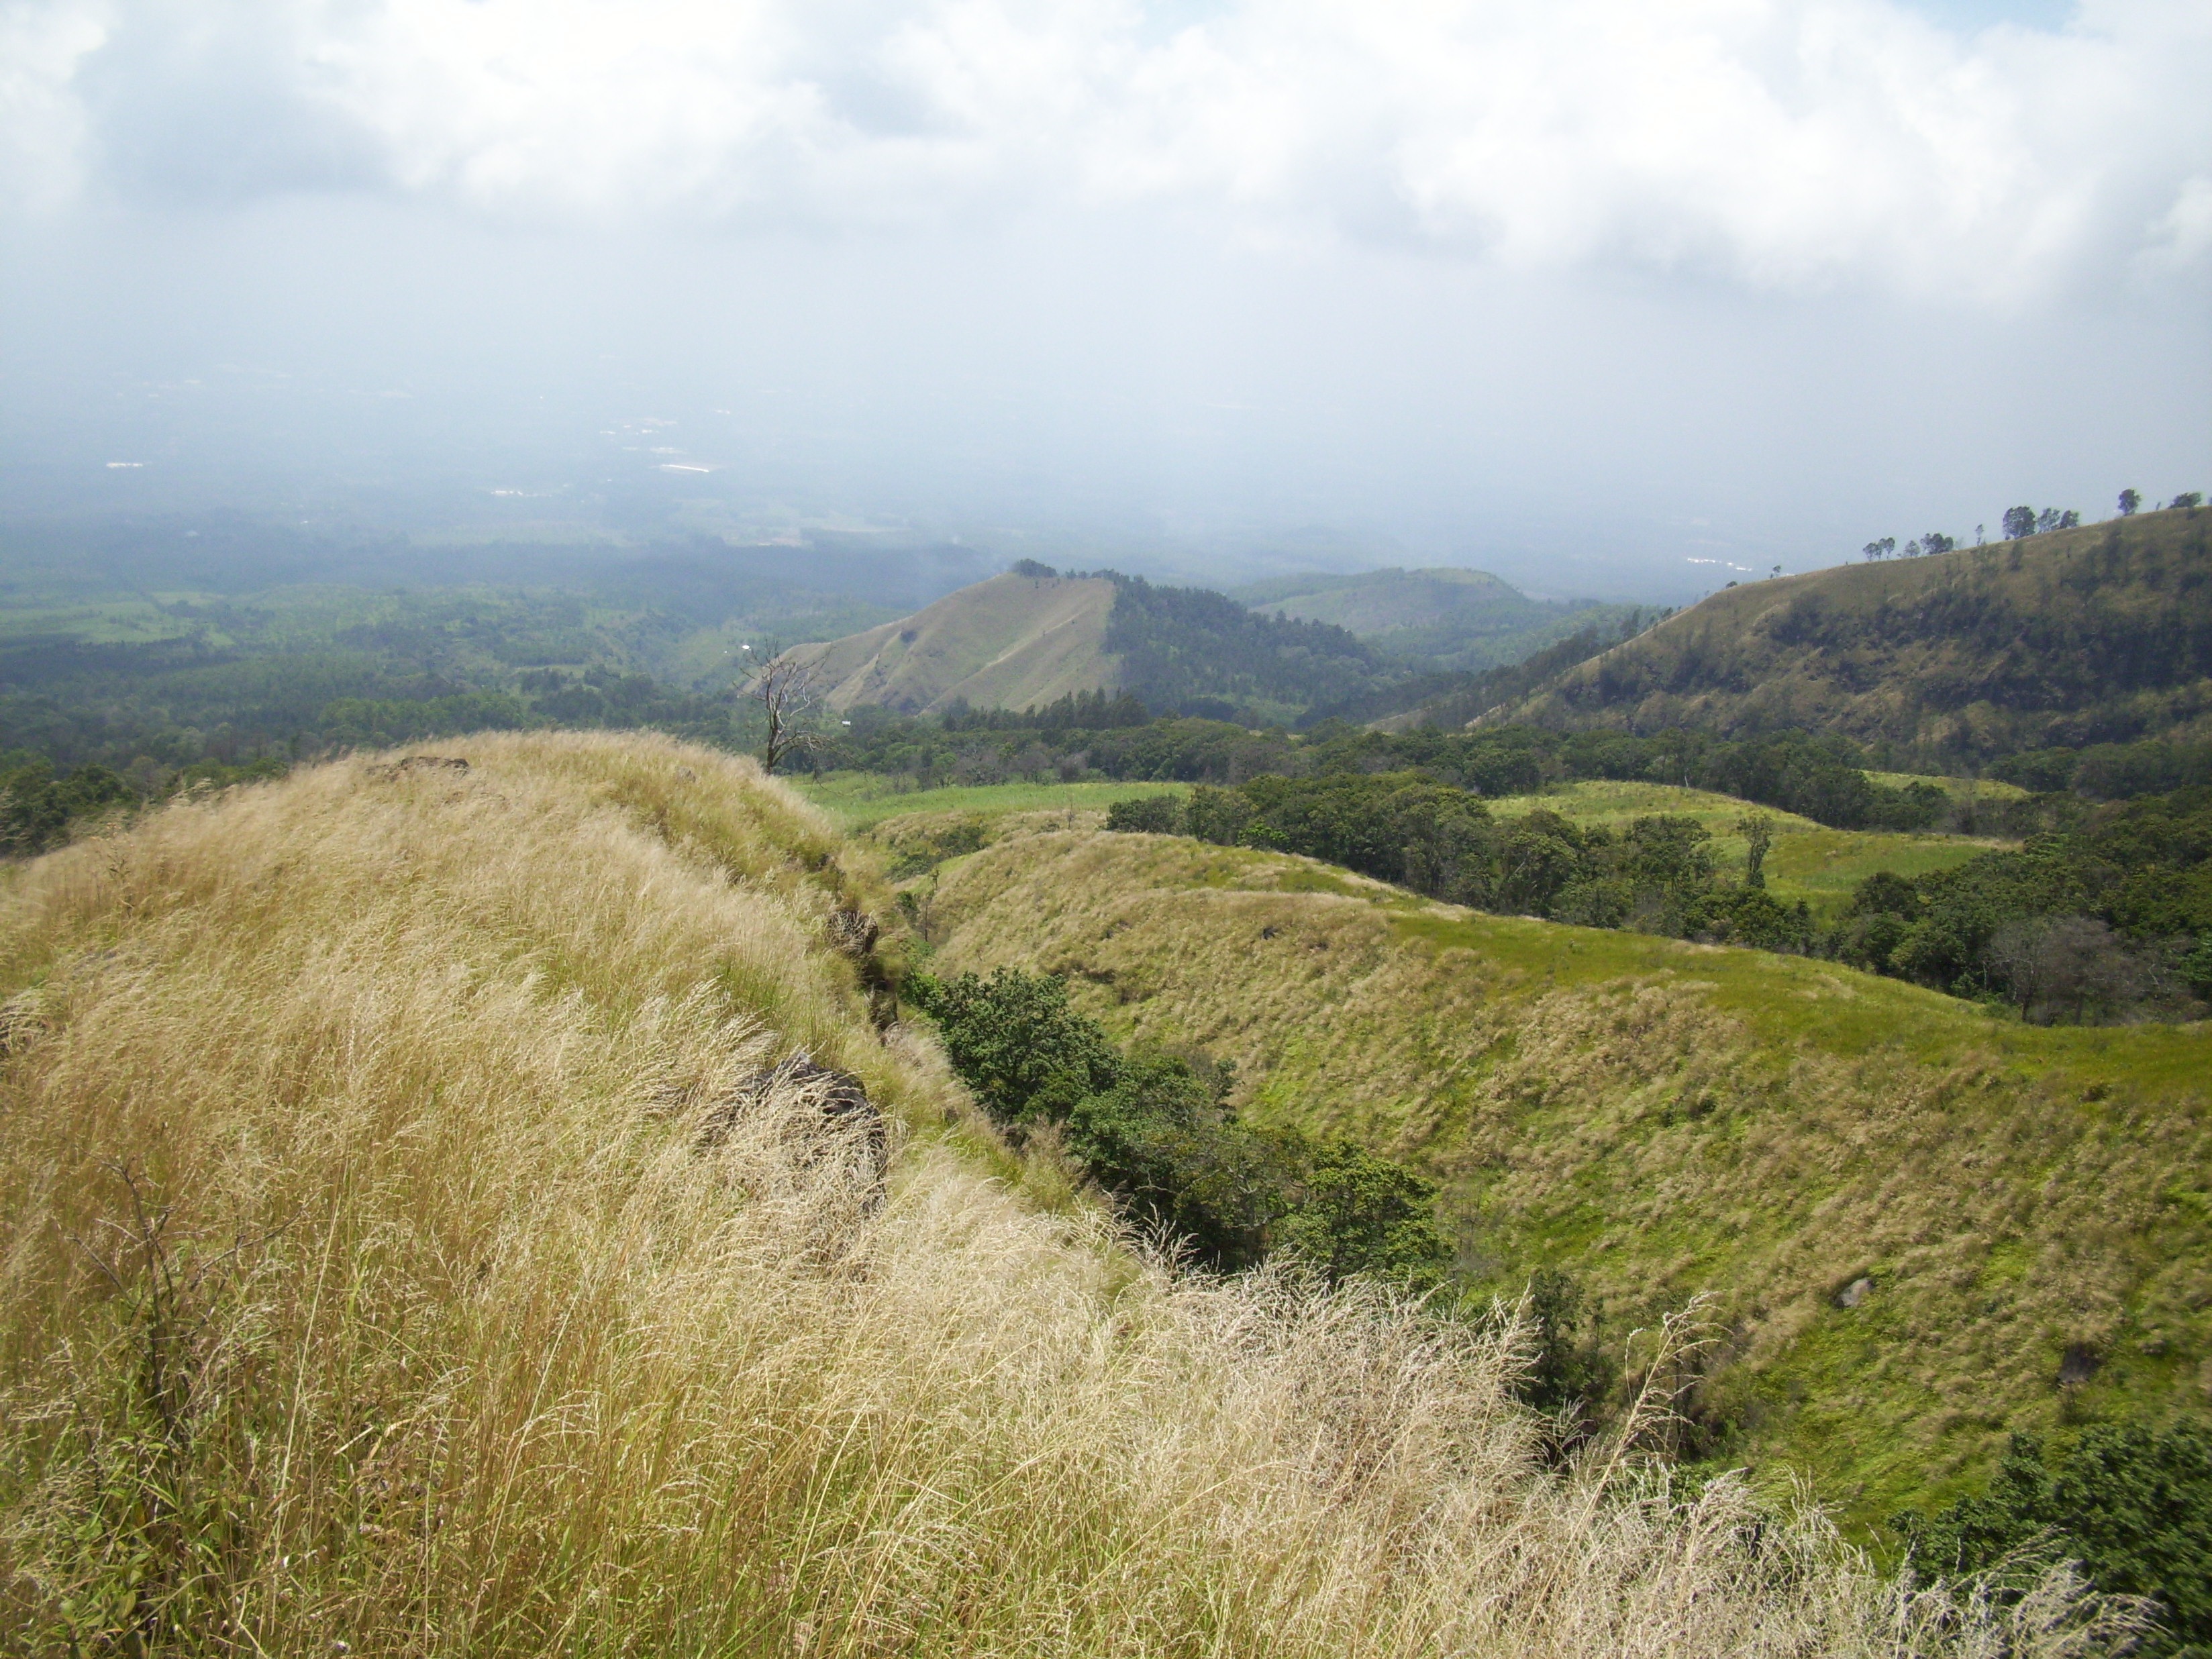
landscape, grass, walking, mountain, trail, field, meadow, prairie, hill, adventure, valley, mountain range, pasture, highland, ridge, grassland, plateau, fell, habitat, loch, ecosystem, rural area, indonesian, mountain pass, geographical feature, mountainous landforms, the meadow, mount arjuno